Live Aid

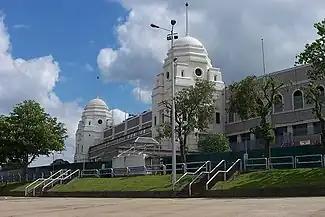
The old Wembley Stadium (pictured) hosted the London concert

Among those involved in organising Live Aid were Harvey Goldsmith, who was responsible for the Wembley Stadium concert, and Michael C. Mitchell, who put together the American leg. On promoting the event, Goldsmith stated: "I didn't really get a chance to say no. Bob [Geldof] arrived in my office and basically said: 'We're doing this.' It started from there."